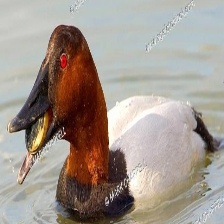
Species: CANVASBACK
Scientific name: AYTHYA VALISINERIA
ImageNet parent category: drake